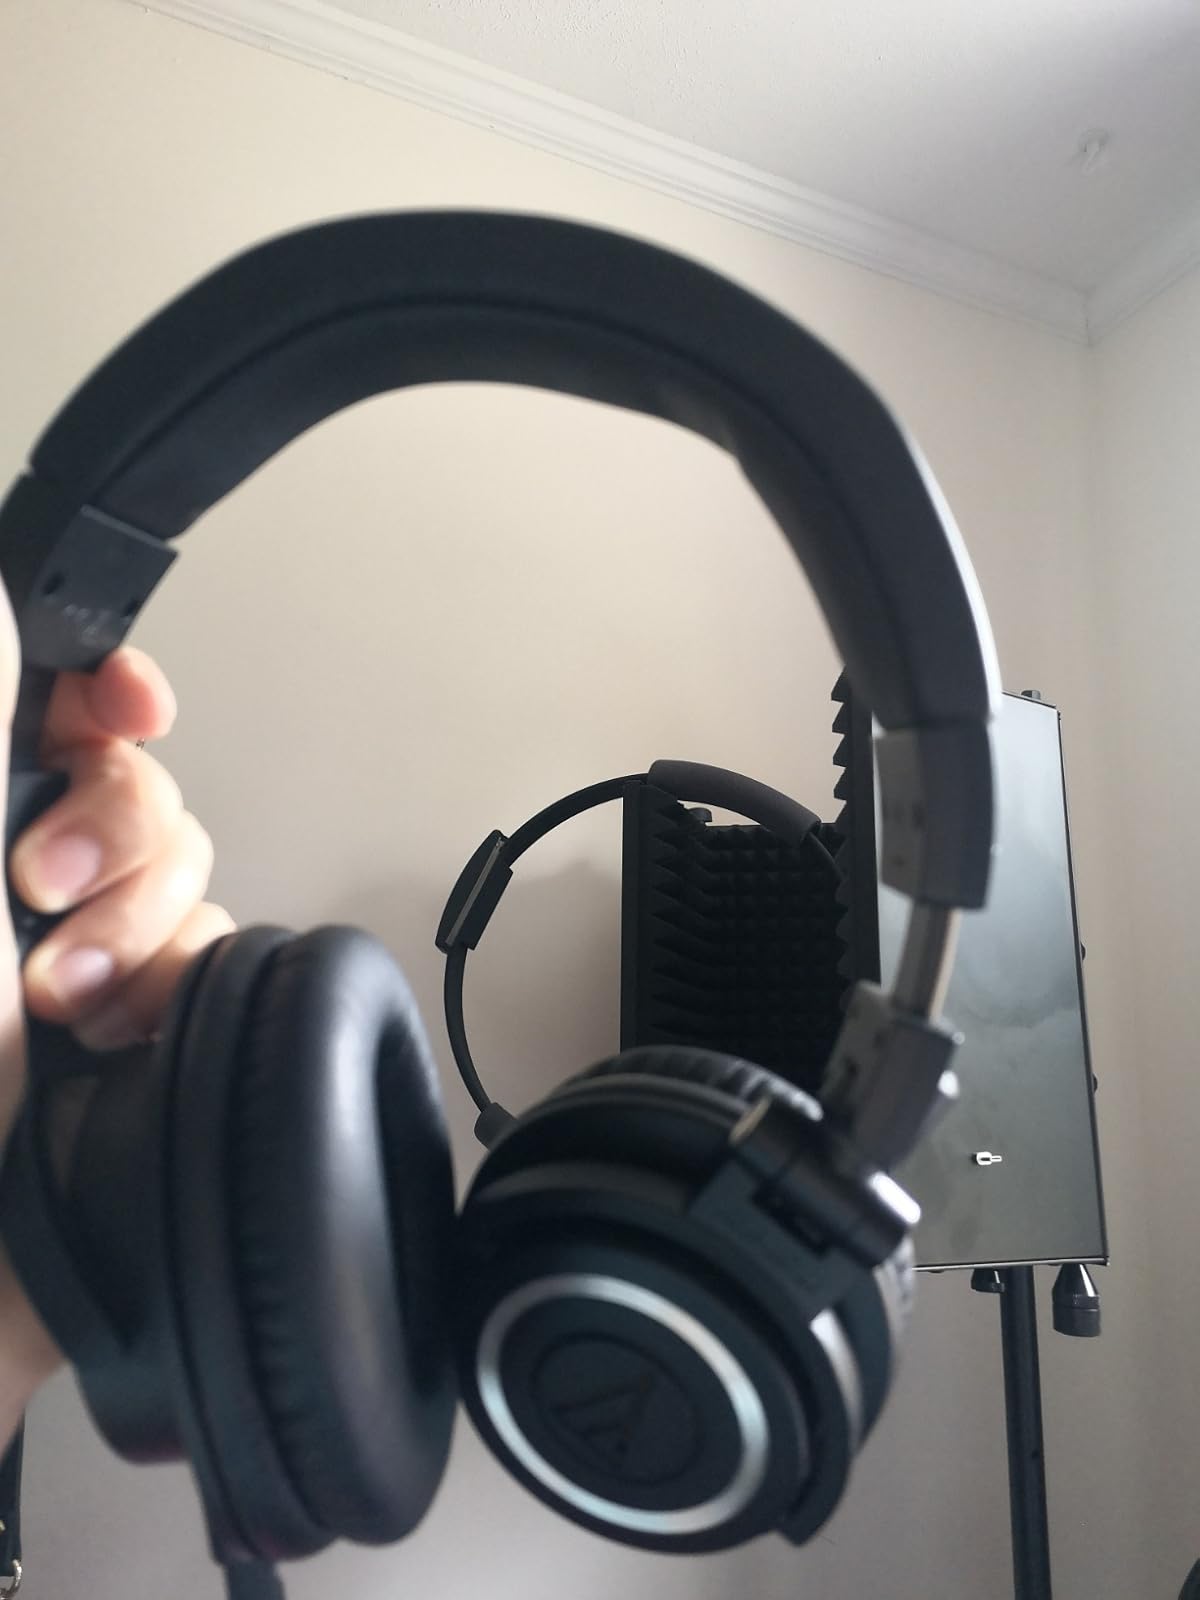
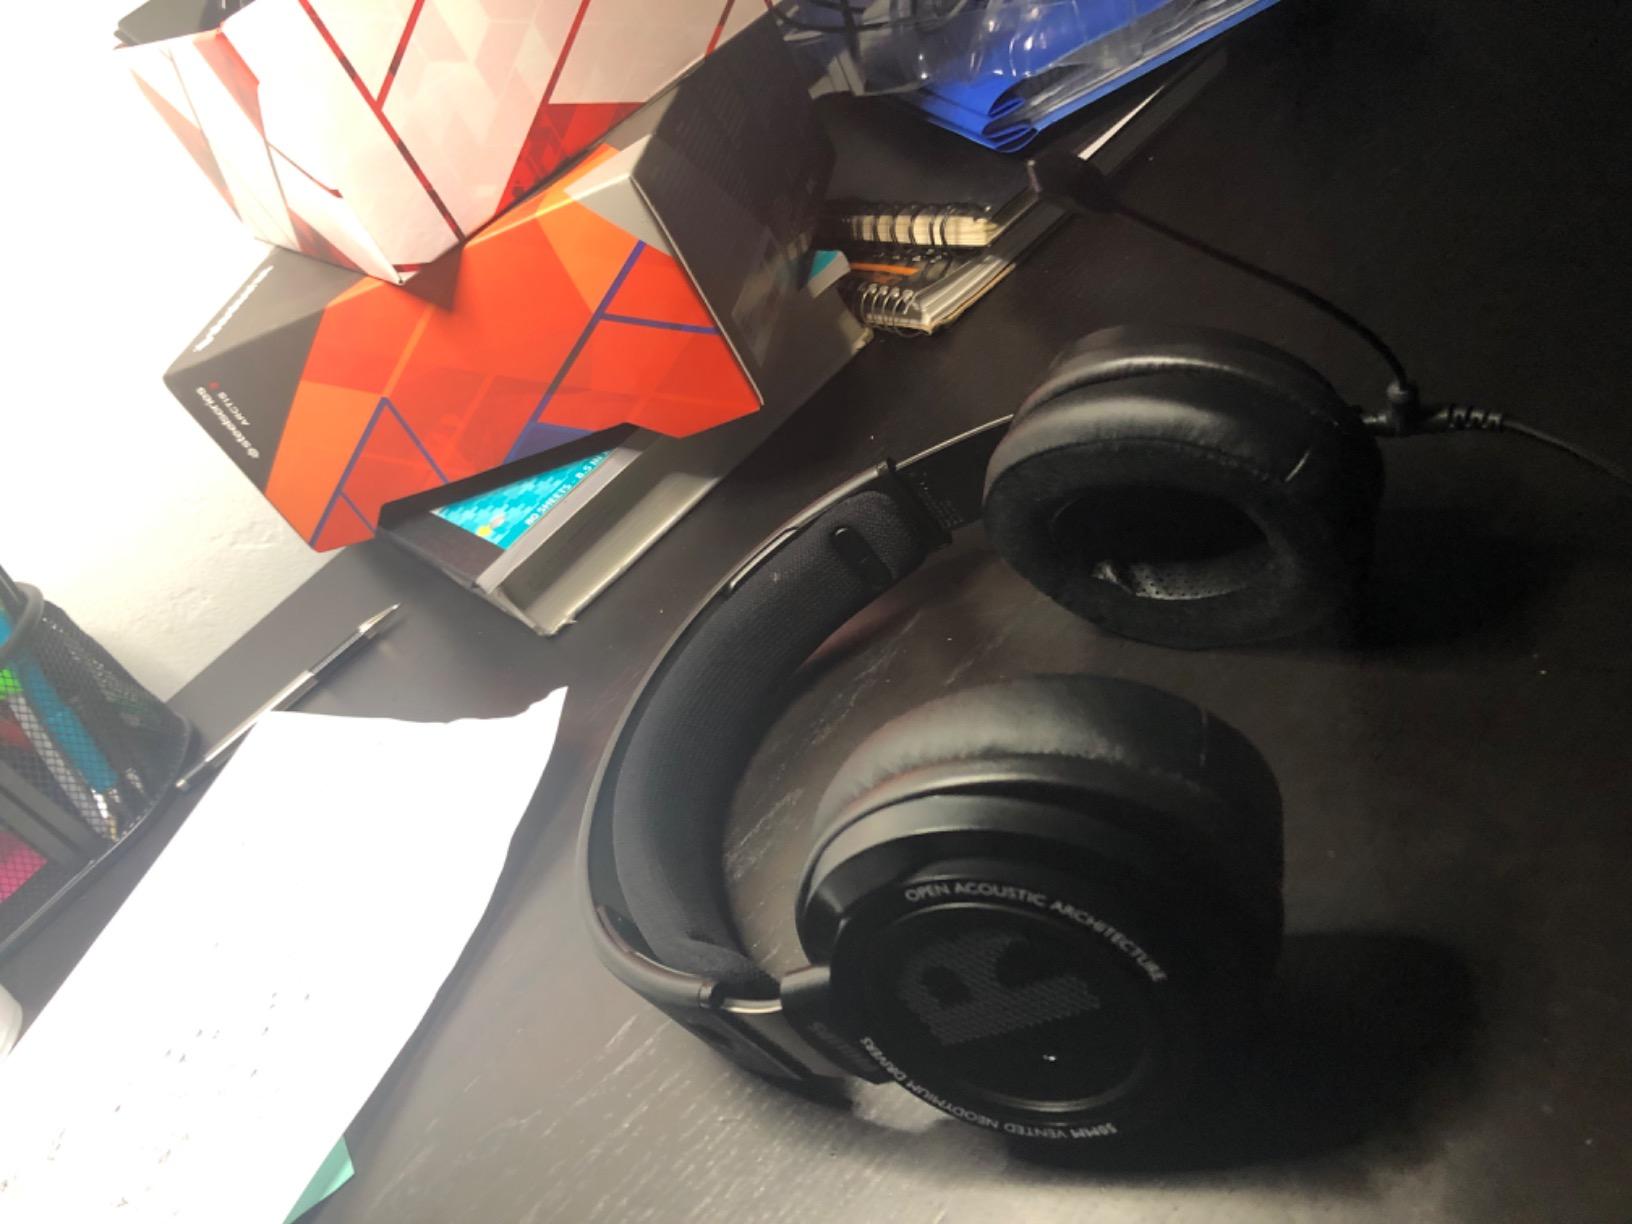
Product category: headphones
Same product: no